Charles Ferdinand Ramuz

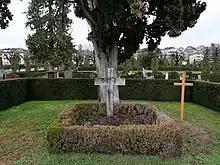
The grave of Ramuz and his daughter Marianne Olivieri-Ramuz (1913–2012) at the cemetery of Pully in Switzerland

He was born in Lausanne in the canton of Vaud and was educated at the University of Lausanne. He taught briefly in nearby Aubonne, and then in Weimar, Germany. In 1903, he left for Paris and remained there until World War I, with frequent trips home to Switzerland. As part of his studies in Paris he wrote a thesis on the poet Maurice de Guérin. In 1903, he published "Le petit village", a collection of poems.